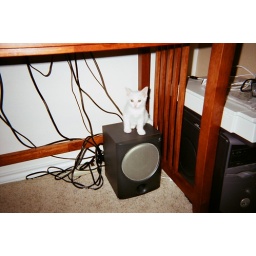
My cat Dini, in her tiny youth, sitting on a subwoofer.